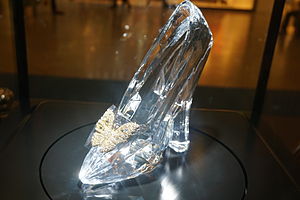
Eventyret om Askepot
Eventyret om Askepot er en britisk romantisk fantasy film instrueret af Kenneth Branagh fra 2015, efter manuskript skrevet af Chris Weitz. Produceret af David Barron, Simon Kinberg og Allison Shearmur for Walt Disney Pictures, historien inspireret af eventyret Askepot af Charles Perrault. Selvom det ikke er et direkte remake, låner filmen mange elementer fra Walt Disneys animerede film af samme navn fra 1950.